Question: Please indicate a possible affordance area of the brush_with_toothbrush that can be used for brushing
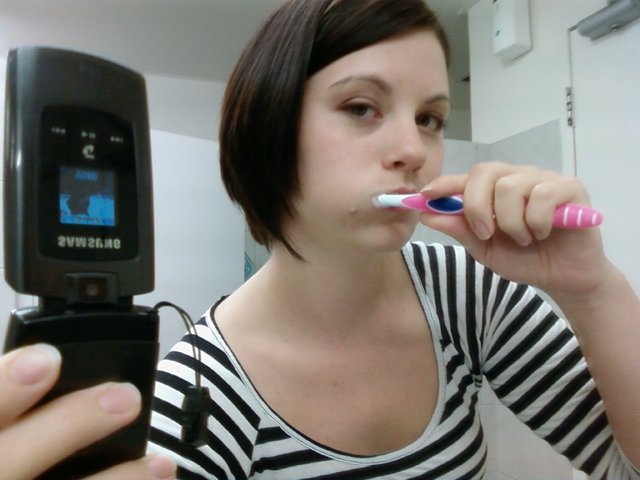
Answer: [373.5, 191, 601.5, 231]